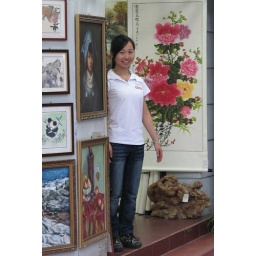
A cute young girl working in a shop in the park.